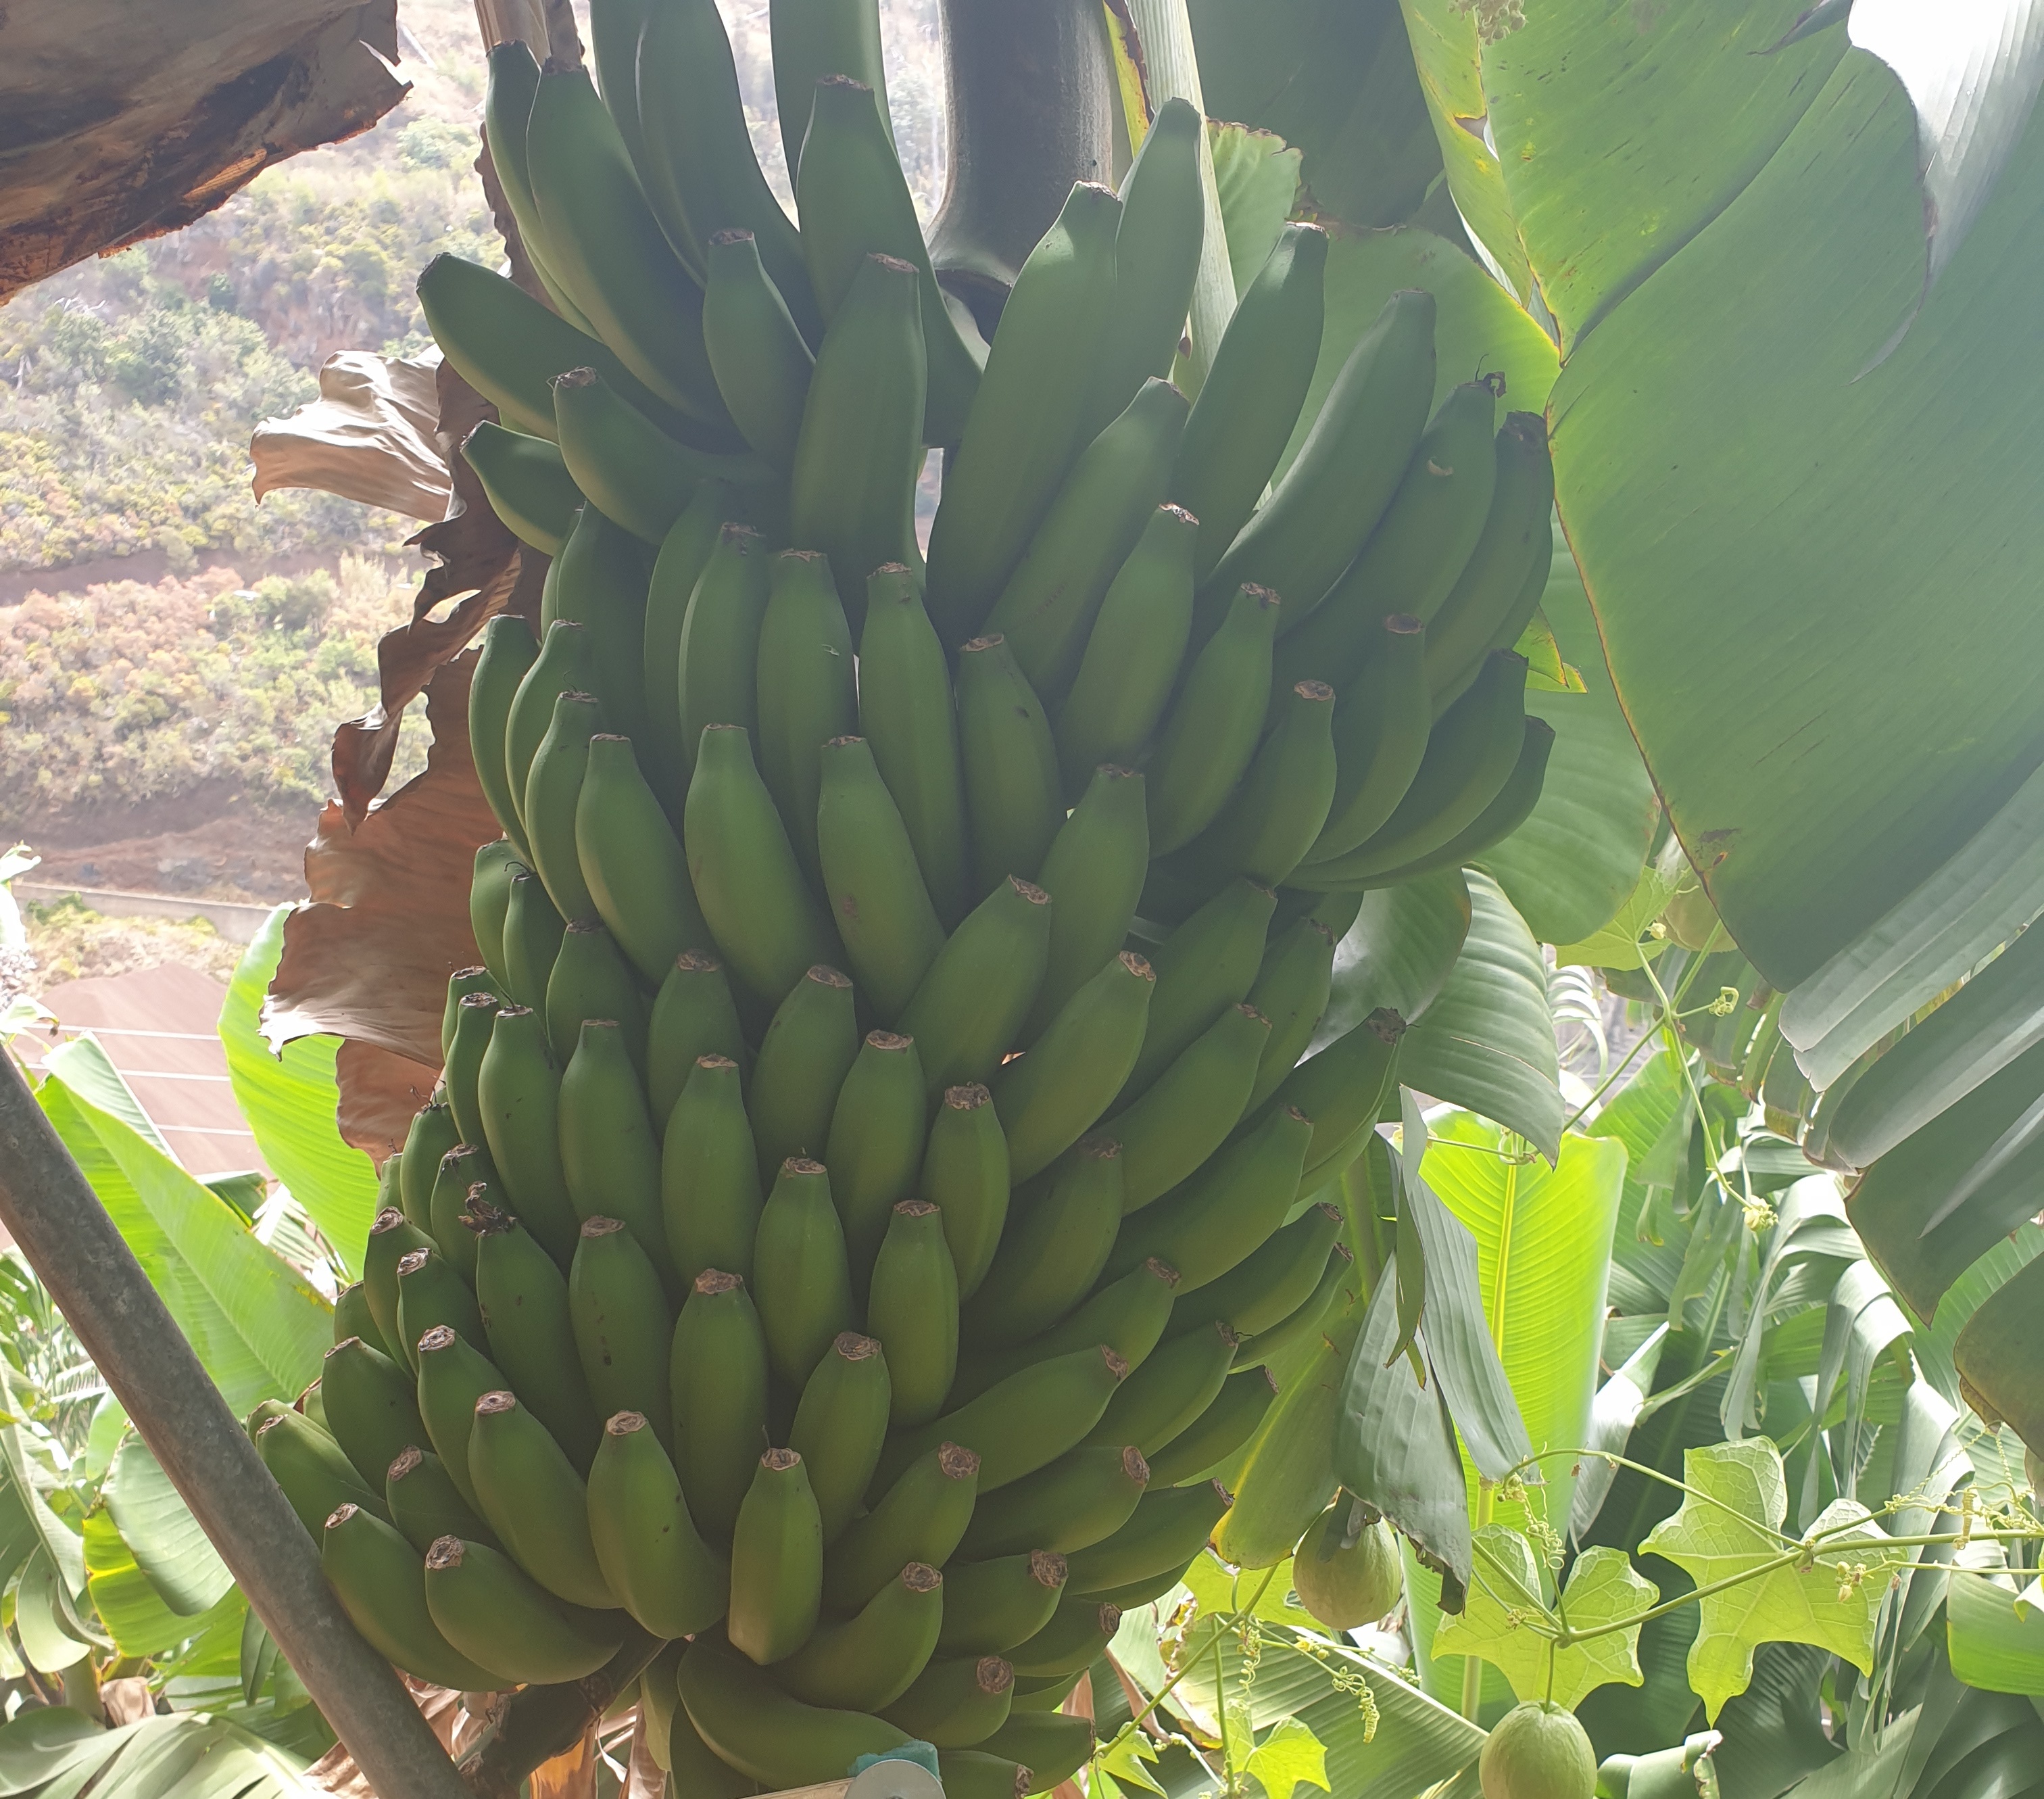
Label: Cut